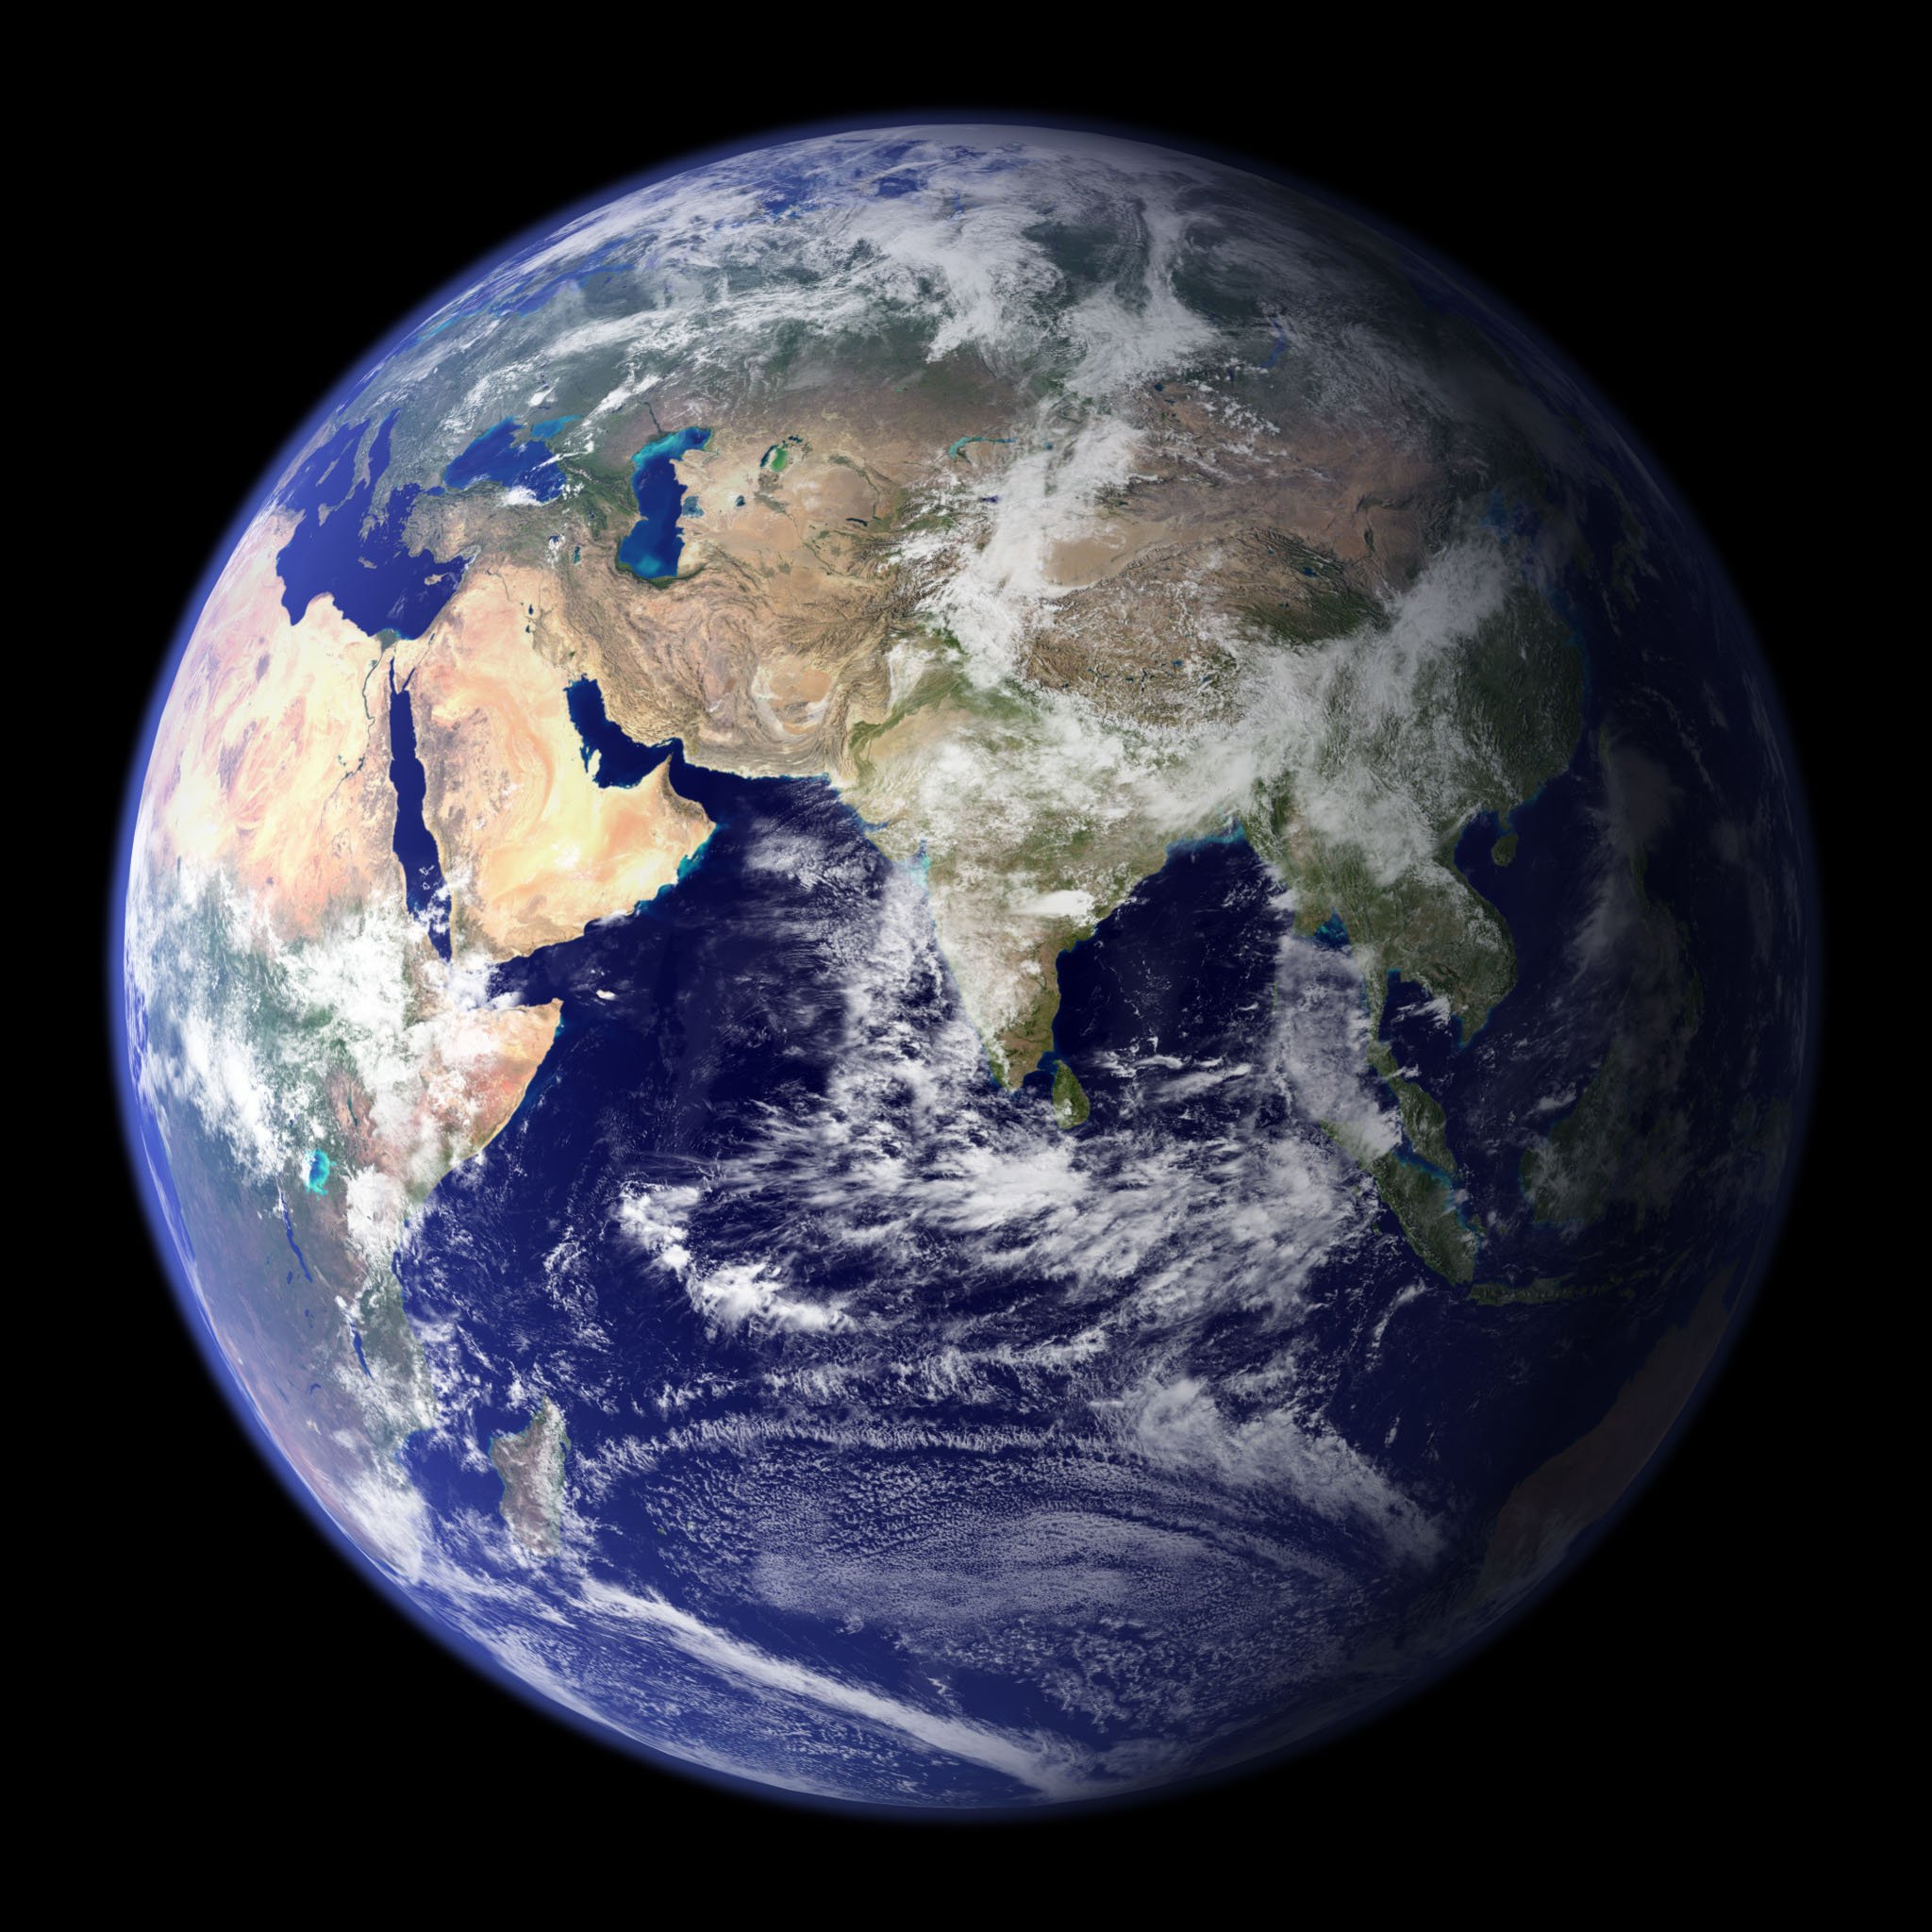
earth, blue planet, globe, planet, space, universe, all, night sky, sky, astronautics, nasa, space travel, aviation, astronomy, science, research